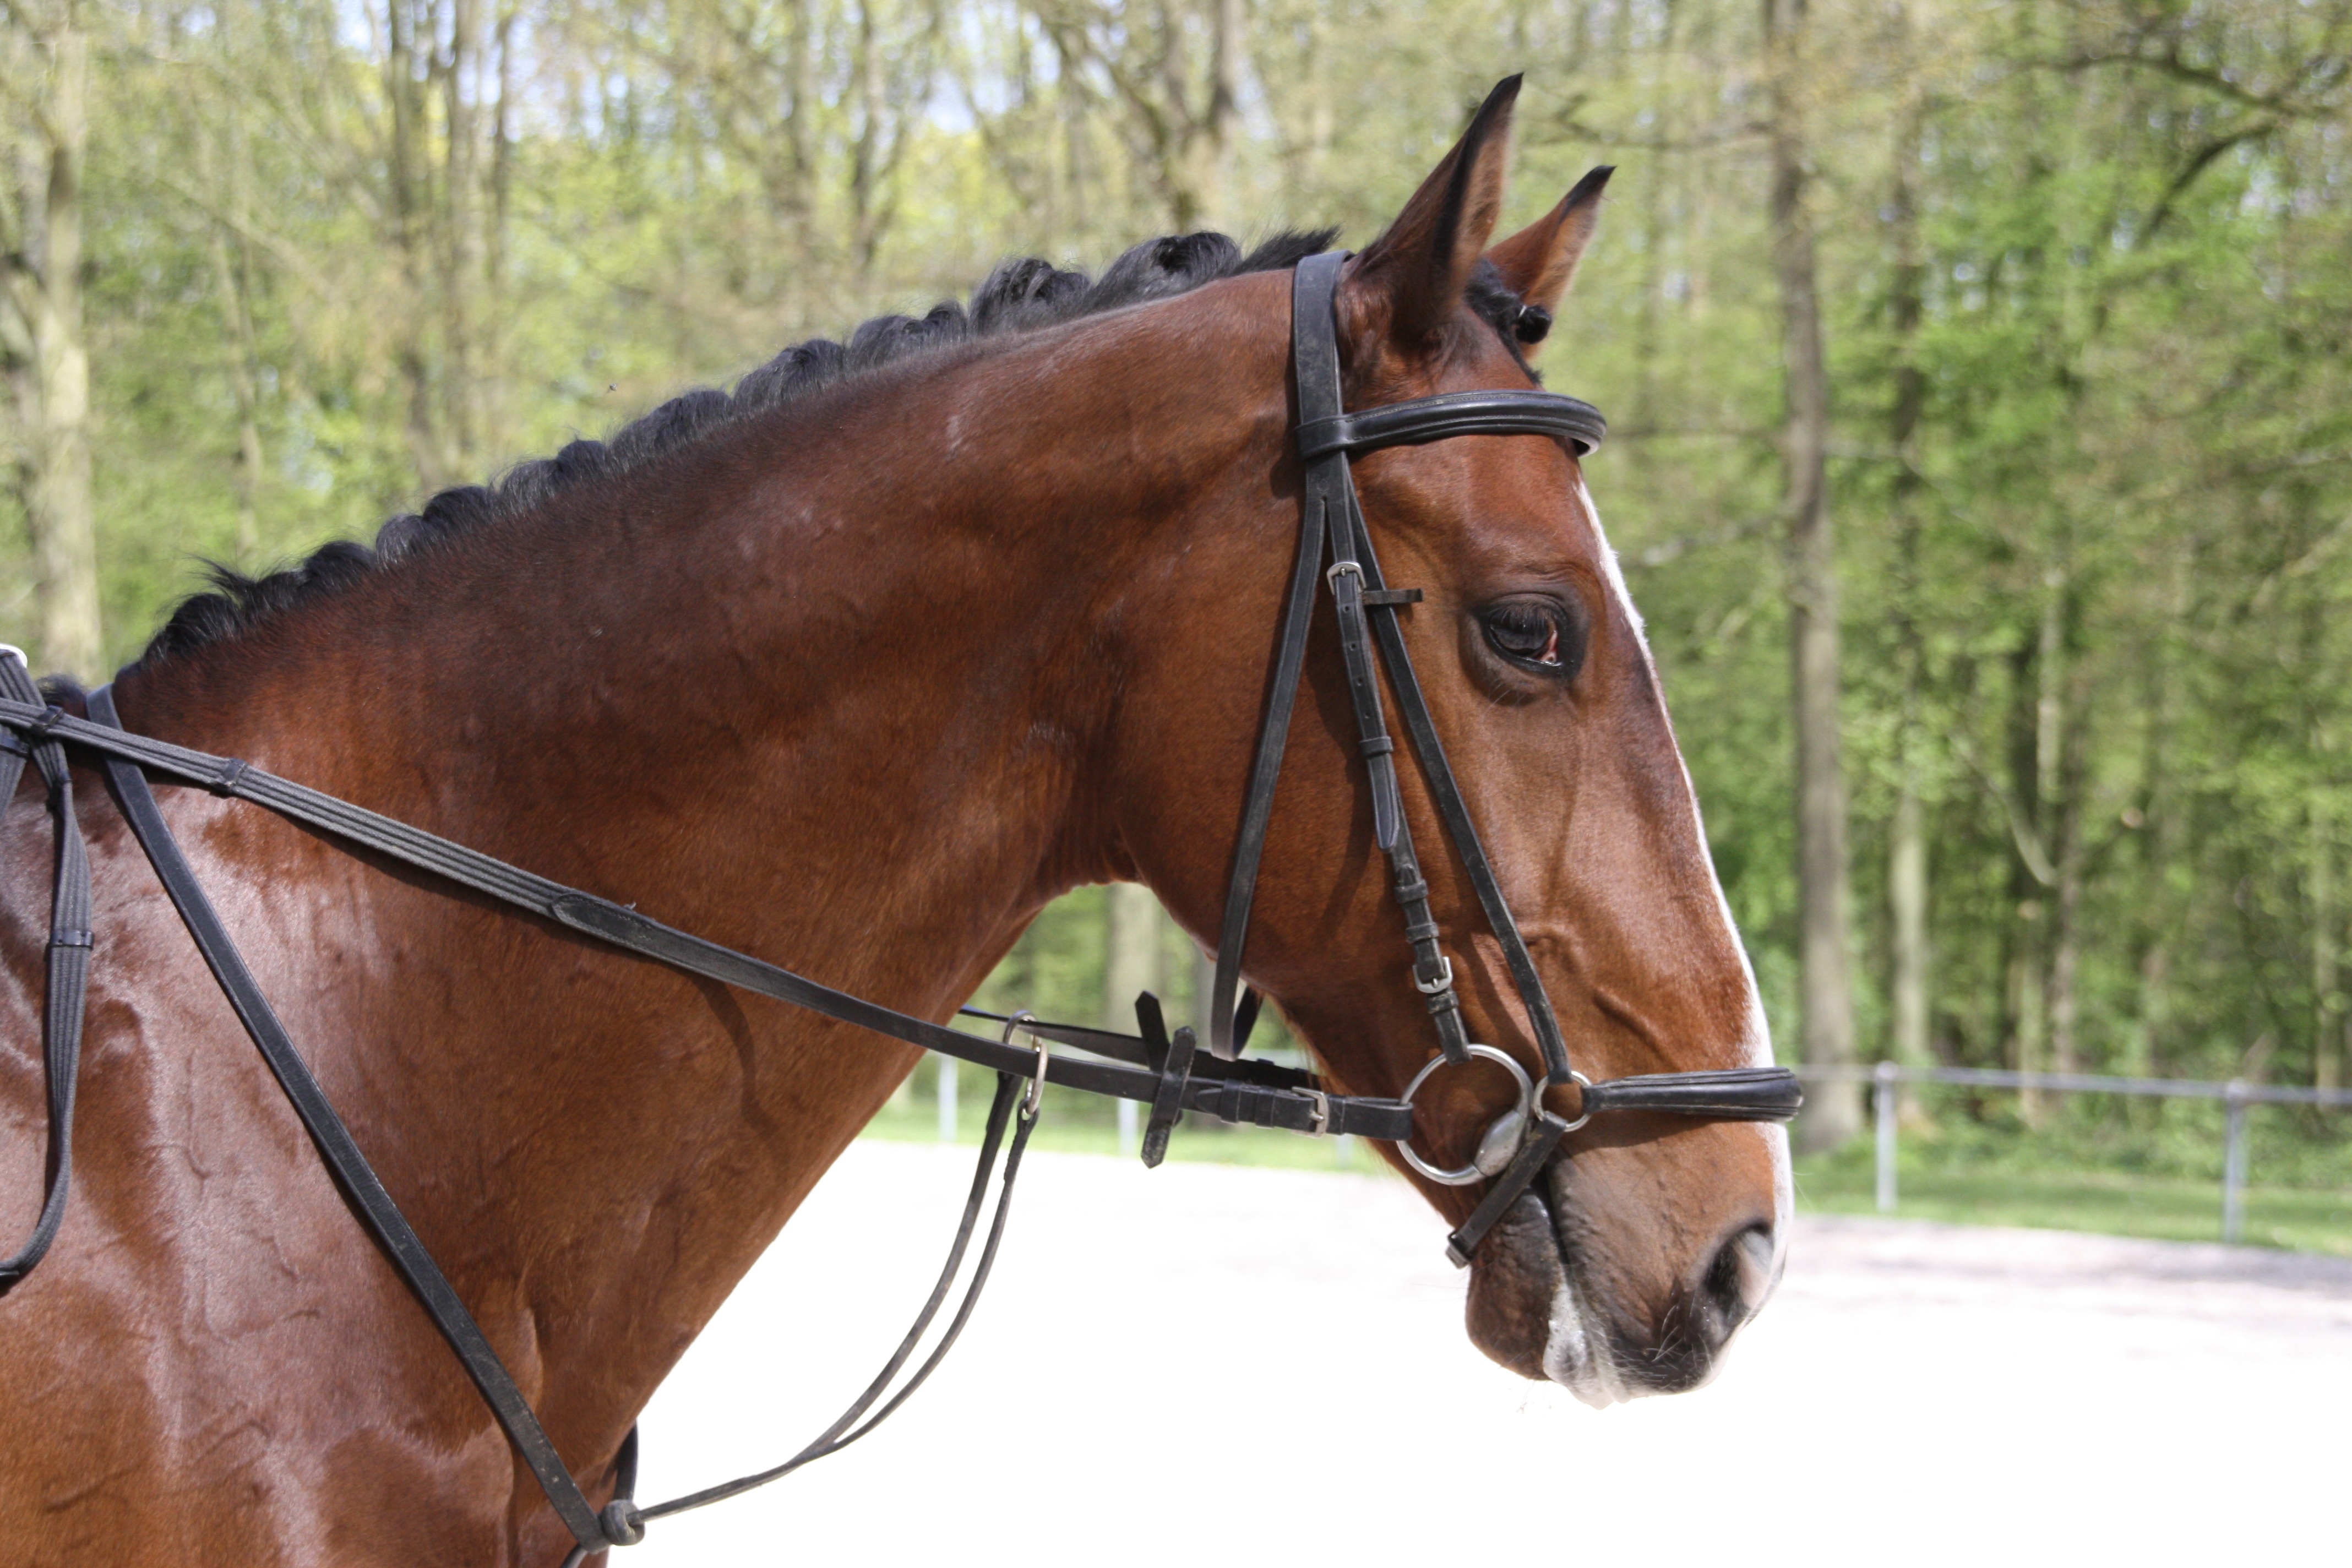
horse, rein, stallion, mane, ride, equestrian, bridle, sports, mare, tournament, halter, equestrianism, horse like mammal, mustang horse, horse harness, horse tack, animal sports, english riding, equestrian sport